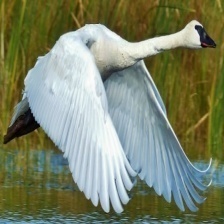
Species: TRUMPTER SWAN
Scientific name: CYGNUS BUCCINATOR
ImageNet parent category: black_swan